Tidiani (Jeff) Tall

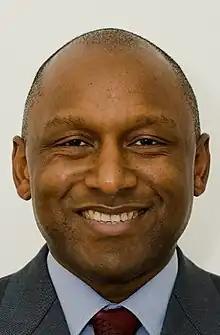

Tidiani Tall (born May 25, 1969), commonly known as Jeff Tall, is a West African business leader, public speaker, entrepreneur, and the author of "".